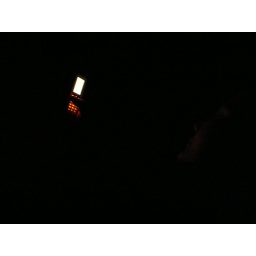
day 128 sitting in bed watching the first new episode of greys an the bloody power goes . . . typical!